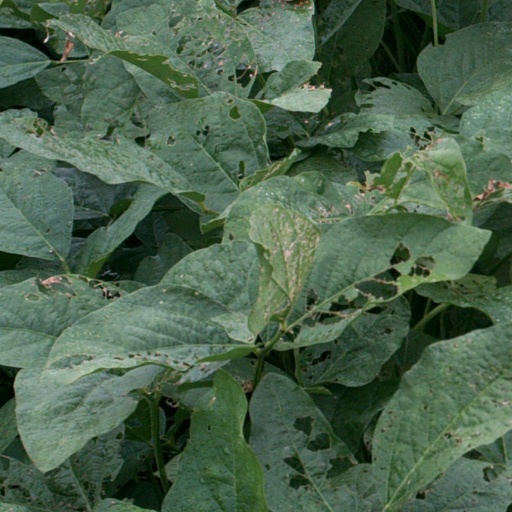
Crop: soybean